Barbara J. Fields

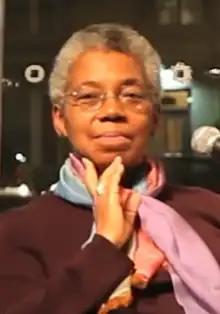
Fields in 2013

Barbara Jeanne Fields (born 1947) is an American historian. She is a professor of American history at Columbia University. Her focus is on the history of the American South, 19th century social history, and the transition to capitalism in the United States.